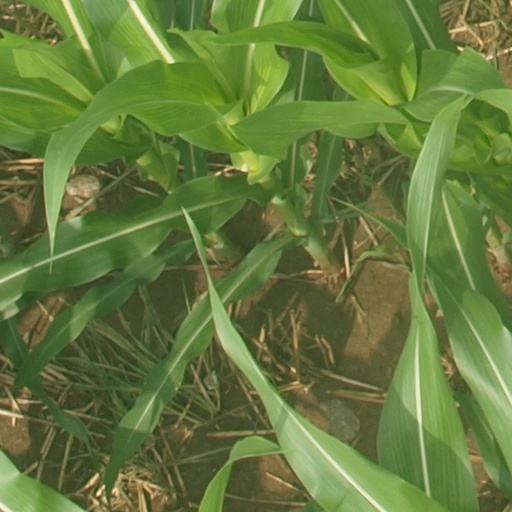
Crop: maize; corn